Peter Abelard

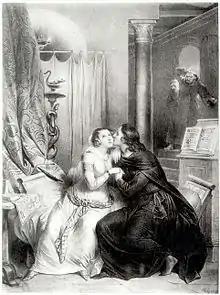
Heloise and Abelard, Achille Devaria, 19th c. engraving

The story of Abelard and Héloïse has proved immensely popular in modern European culture. This story is known almost entirely from a few sources: first, the "Historia Calamitatum; "secondly, the seven letters between Abelard and Héloïse which survive (three written by Abelard, and four by Héloïse), and always follow the "Historia Calamitatum" in the manuscript tradition; thirdly, four letters between Peter the Venerable and Héloïse (three by Peter, one by Héloïse). They are, in modern times, the best known and most widely translated parts of Abelard's work.